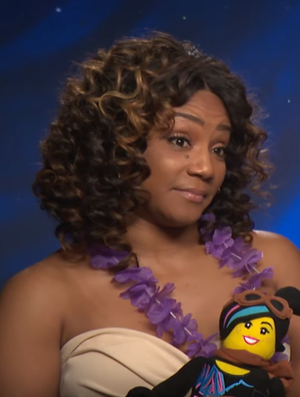
Tiffany Sarac Haddish est une humoriste, actrice et scénariste américaine.